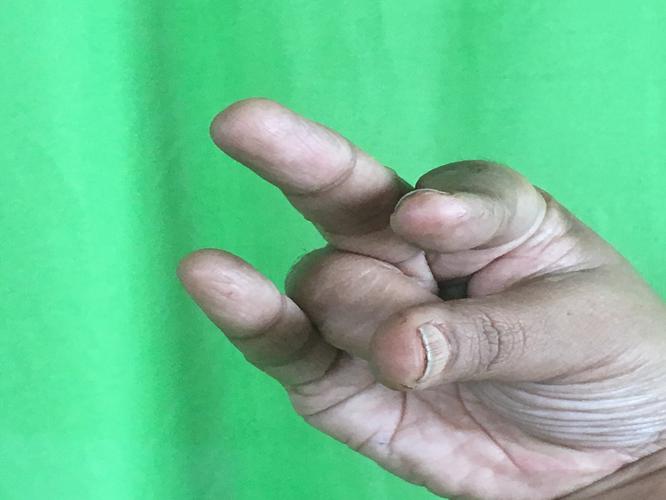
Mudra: Kangulam
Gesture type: single_hand